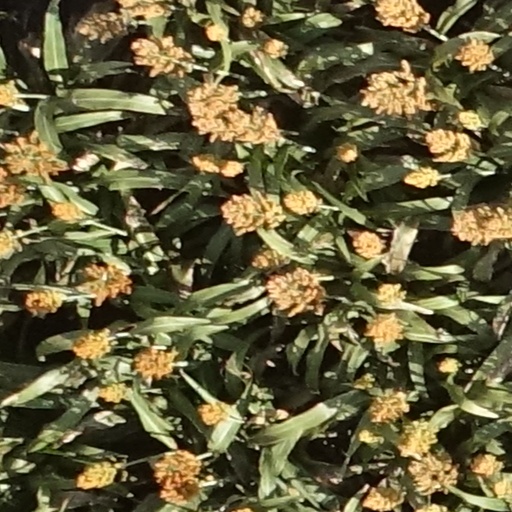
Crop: sorghum